Mars Desert Research Station

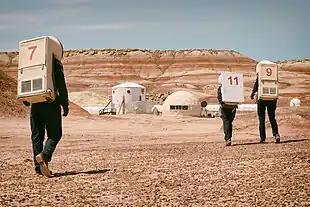
The Mars Society's Mars Desert Research Station located near Hanksville, Utah

The Mars Desert Research Station (MDRS) is the largest and longest-running Mars surface research facility and is one of two simulated Mars analog habitats owned and operated by the Mars Society.